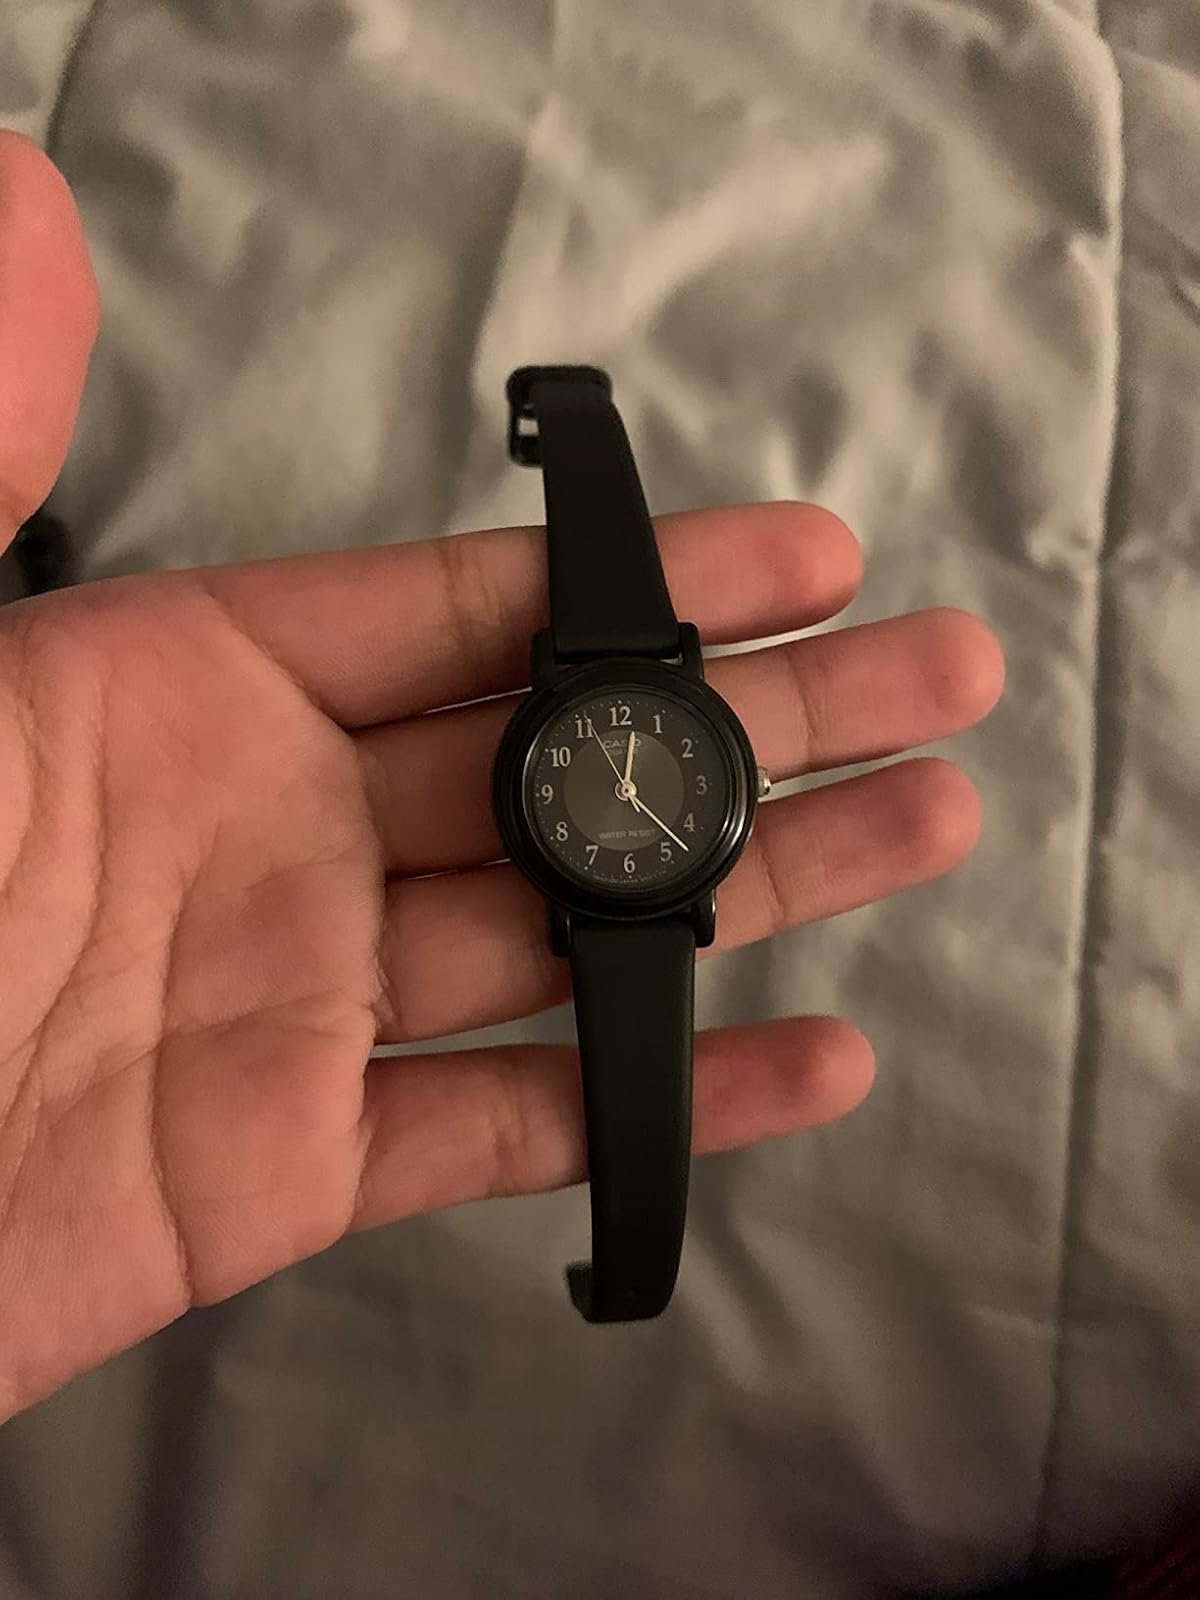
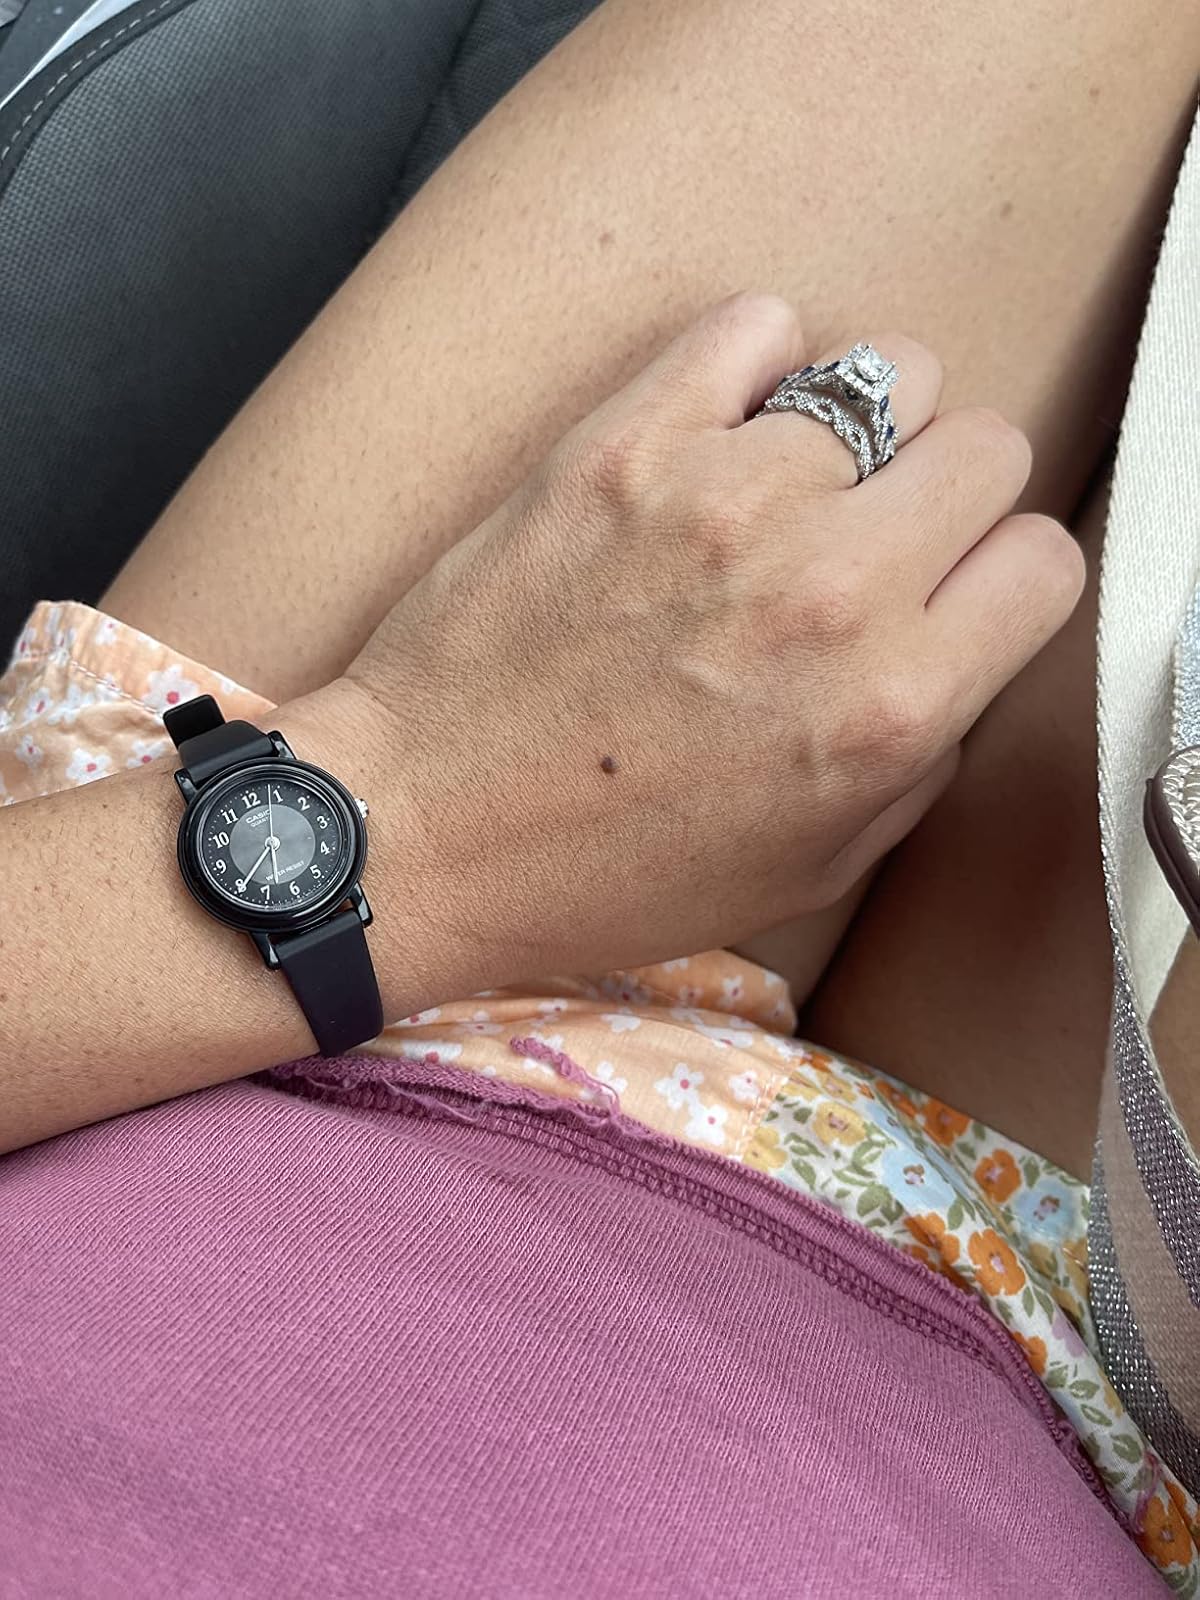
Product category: accessories_watch
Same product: yes